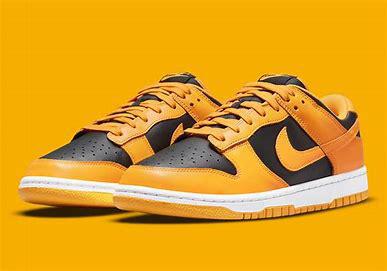
Brand: Nike
Model: Dunk Retro